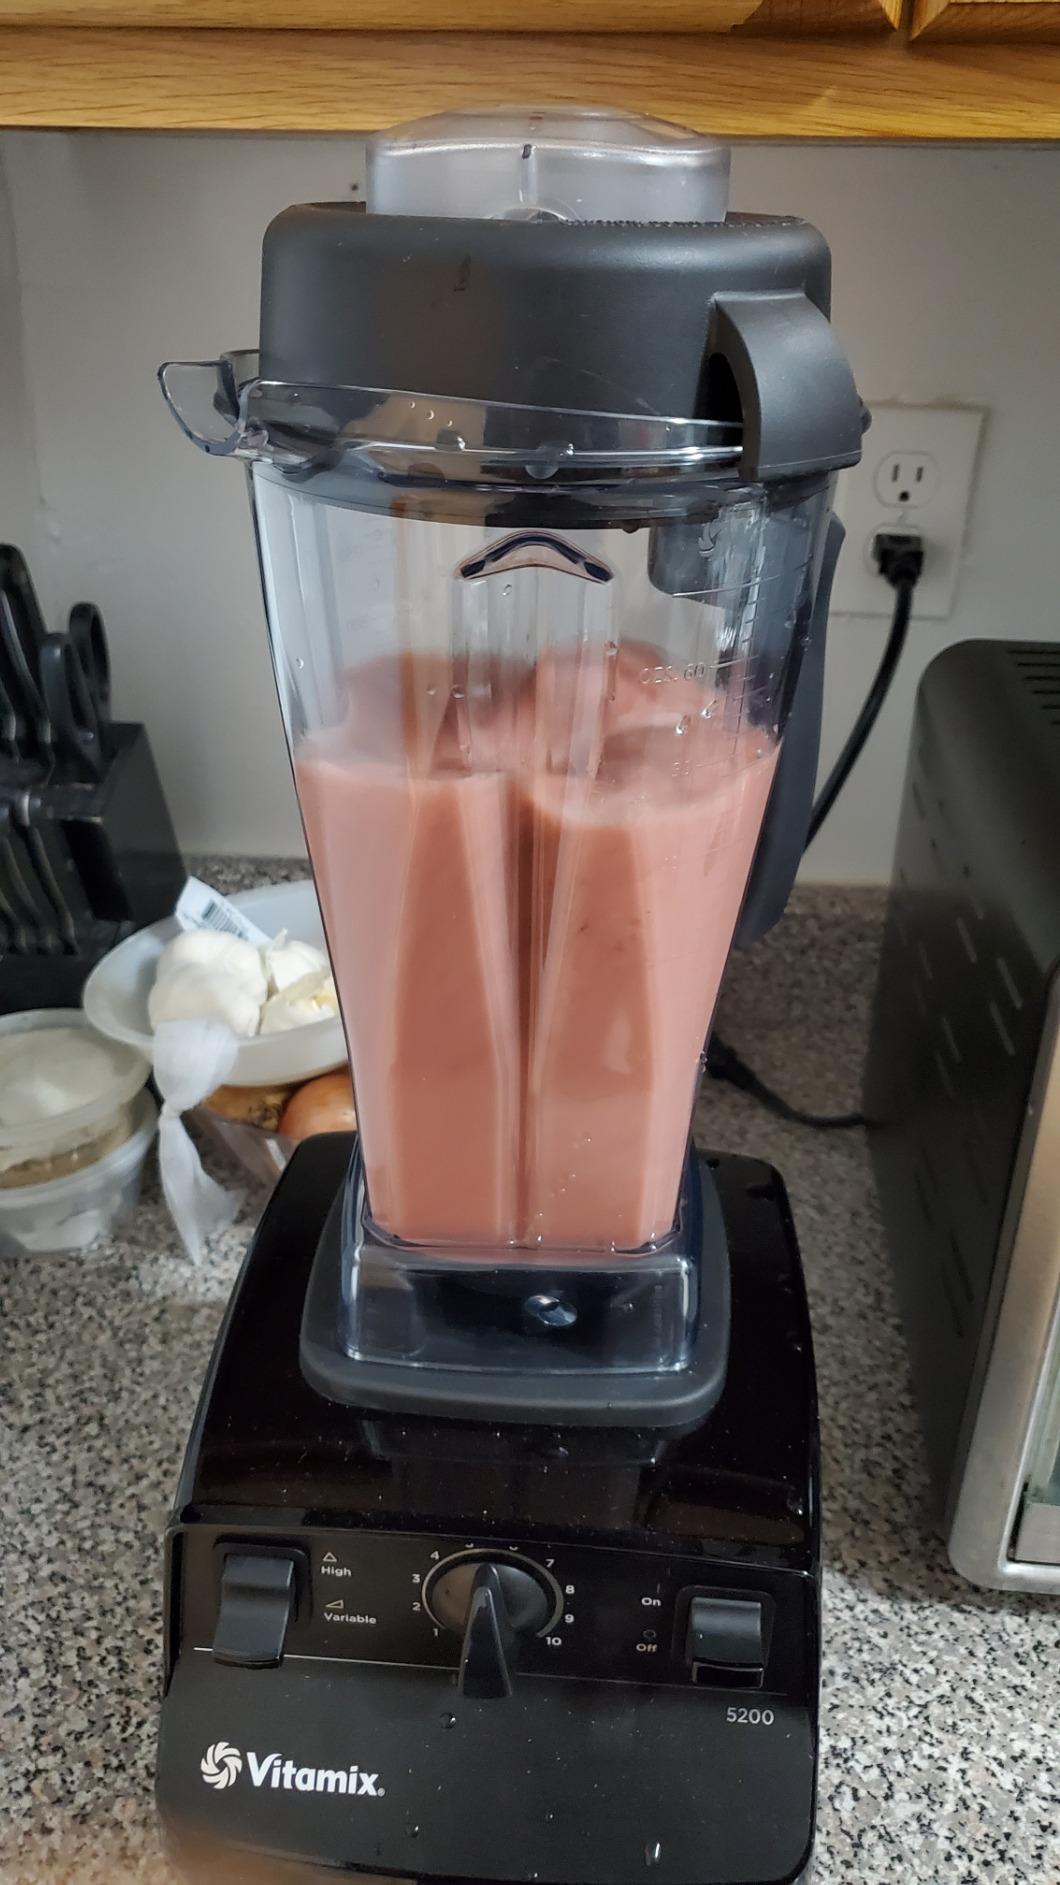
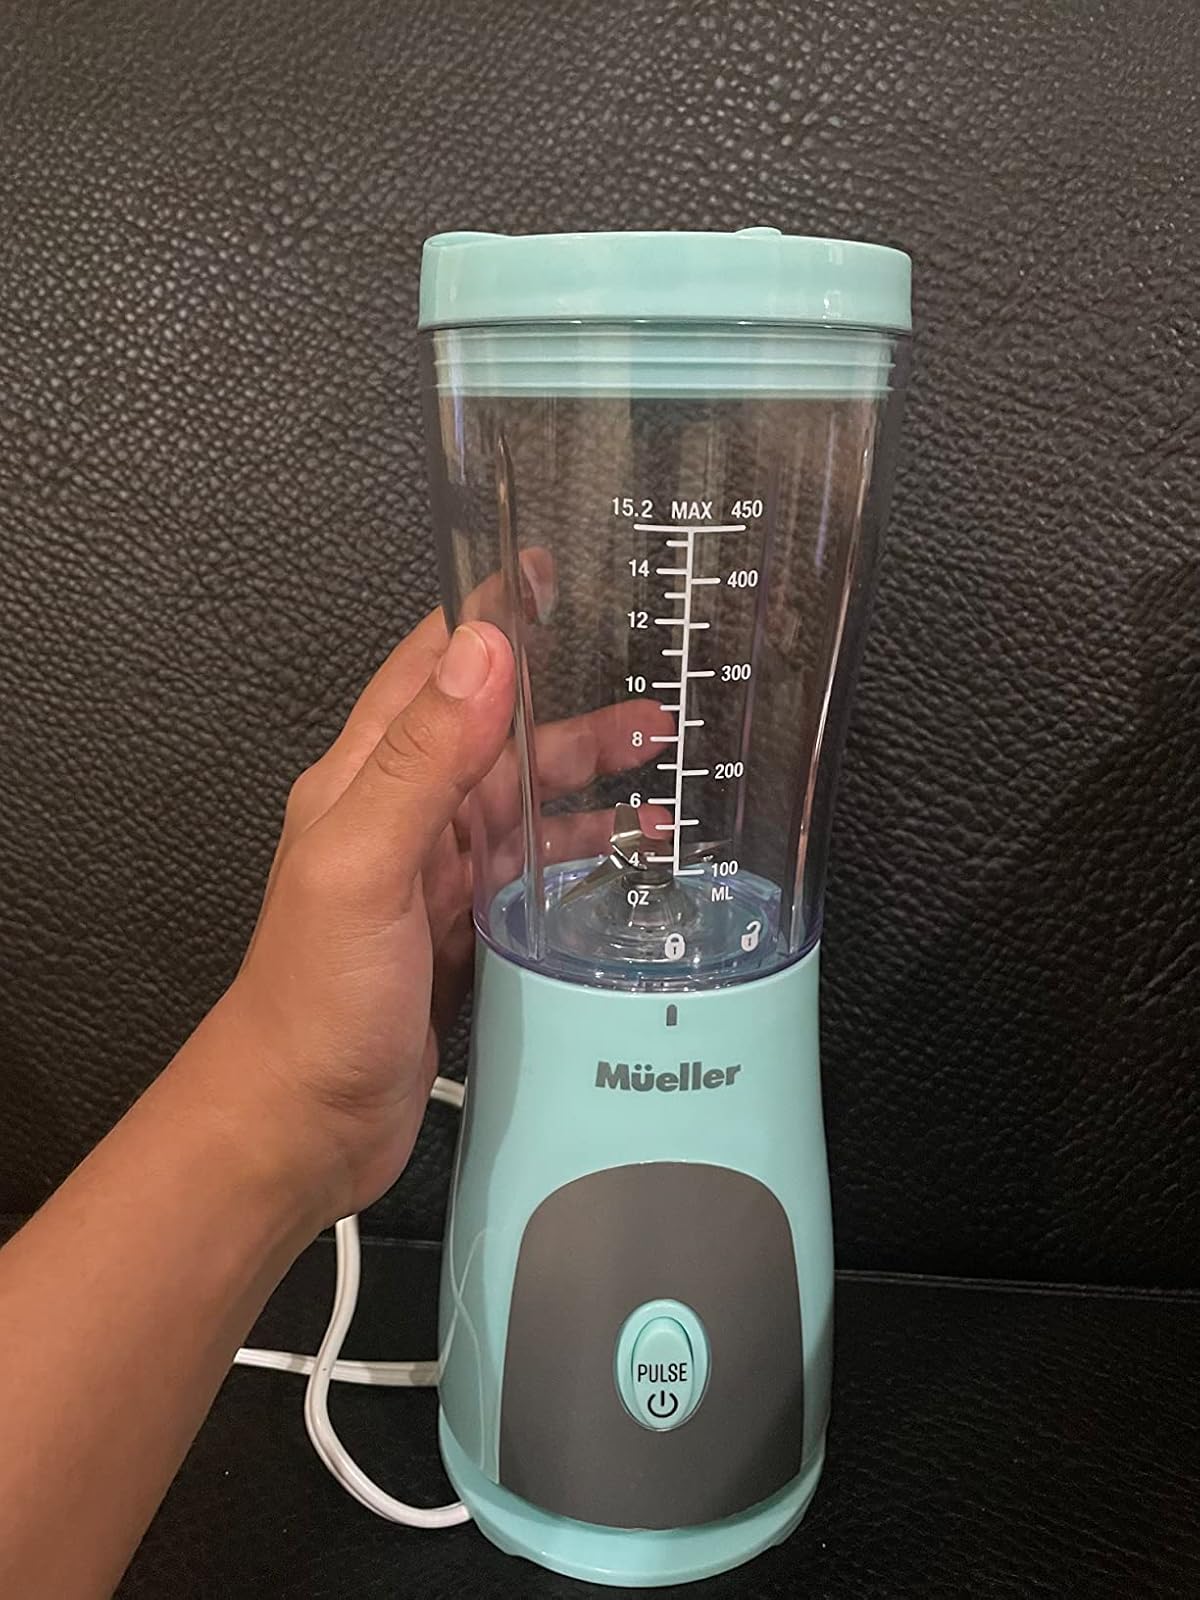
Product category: items_blender
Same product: no